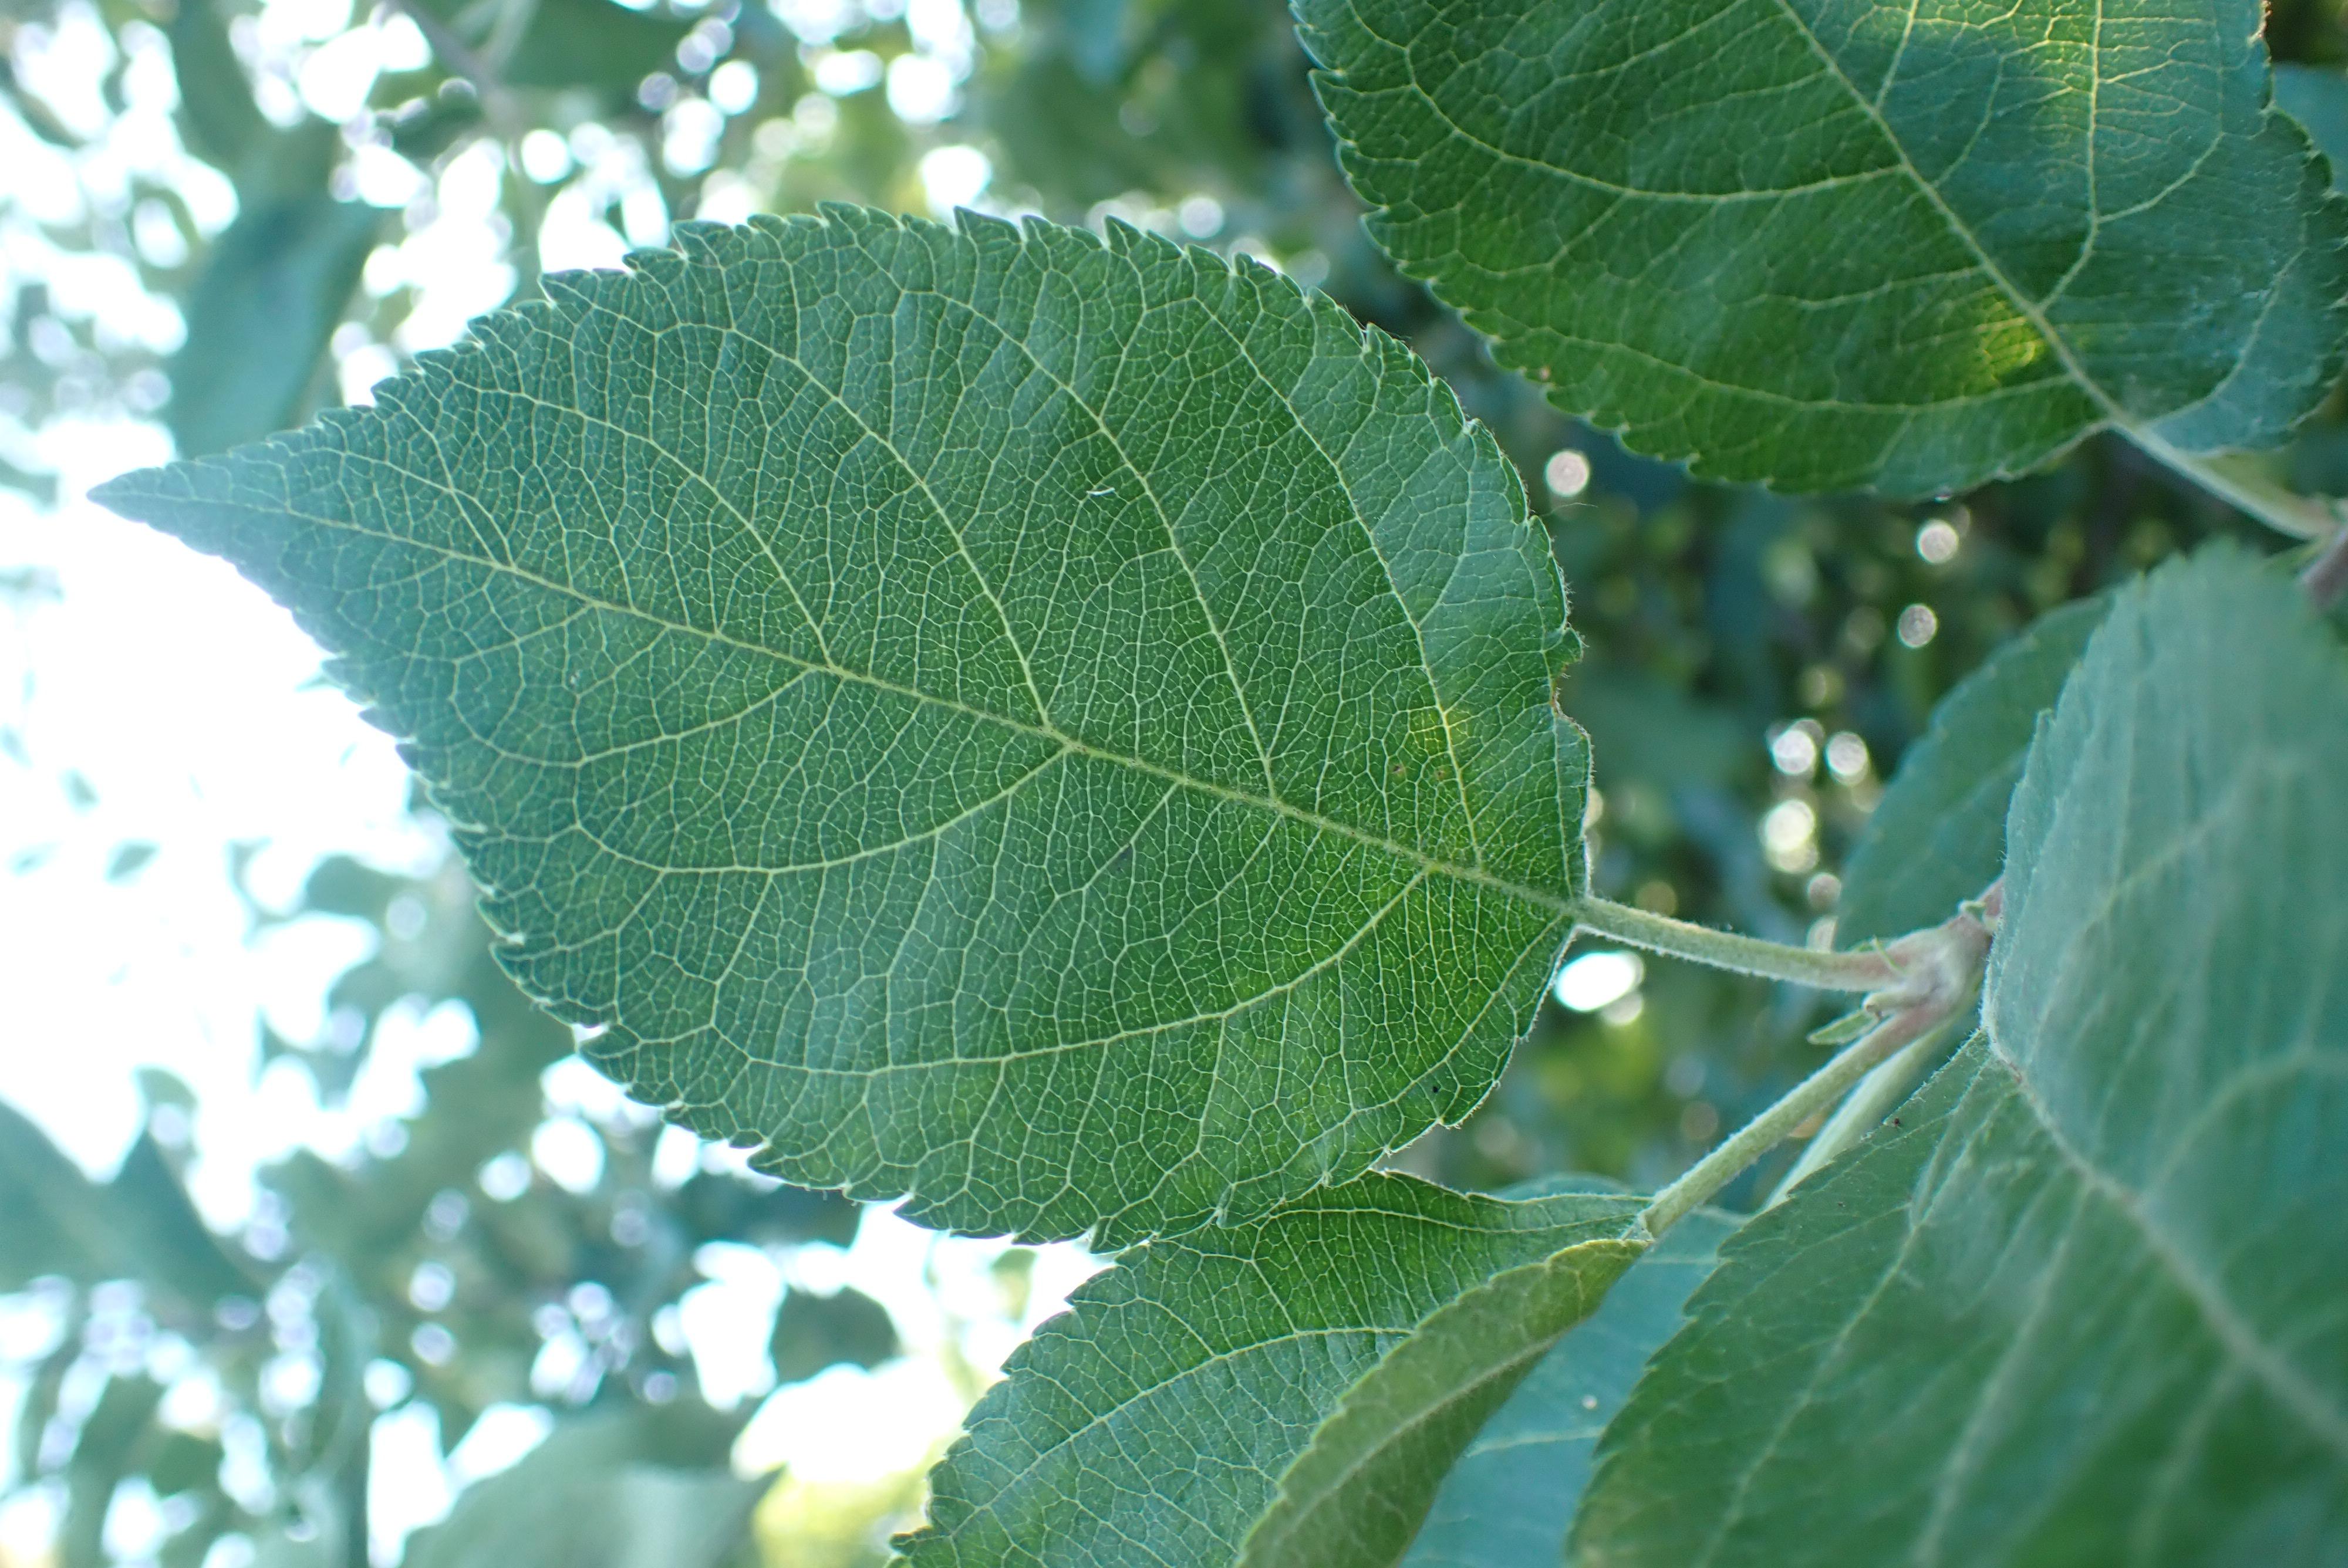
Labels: healthy